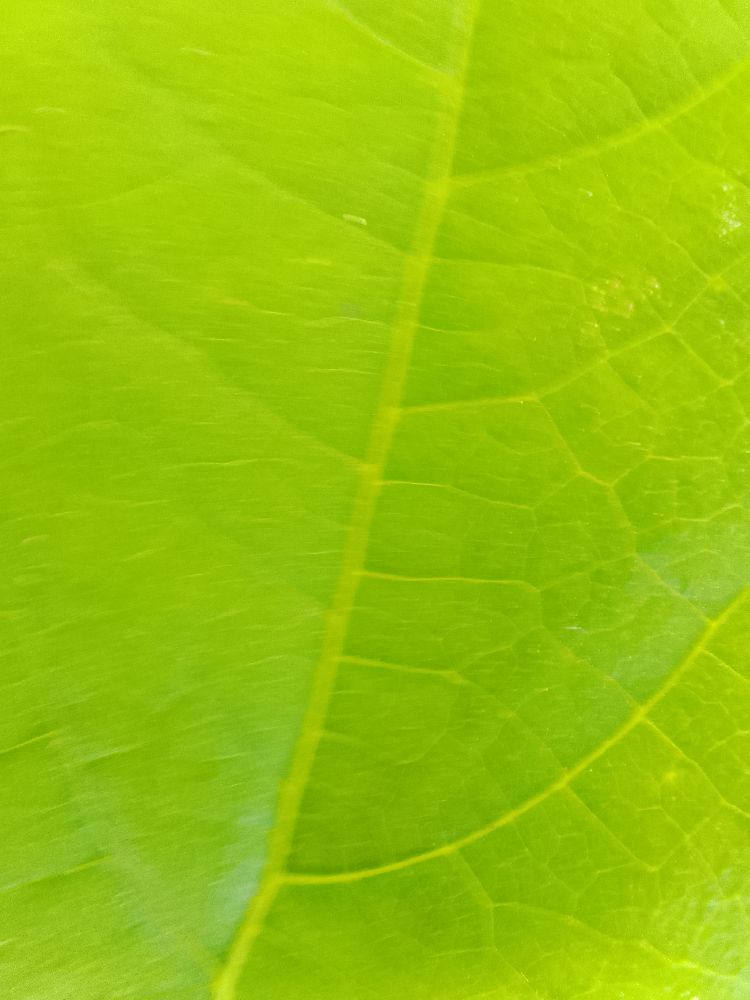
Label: healthy